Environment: real
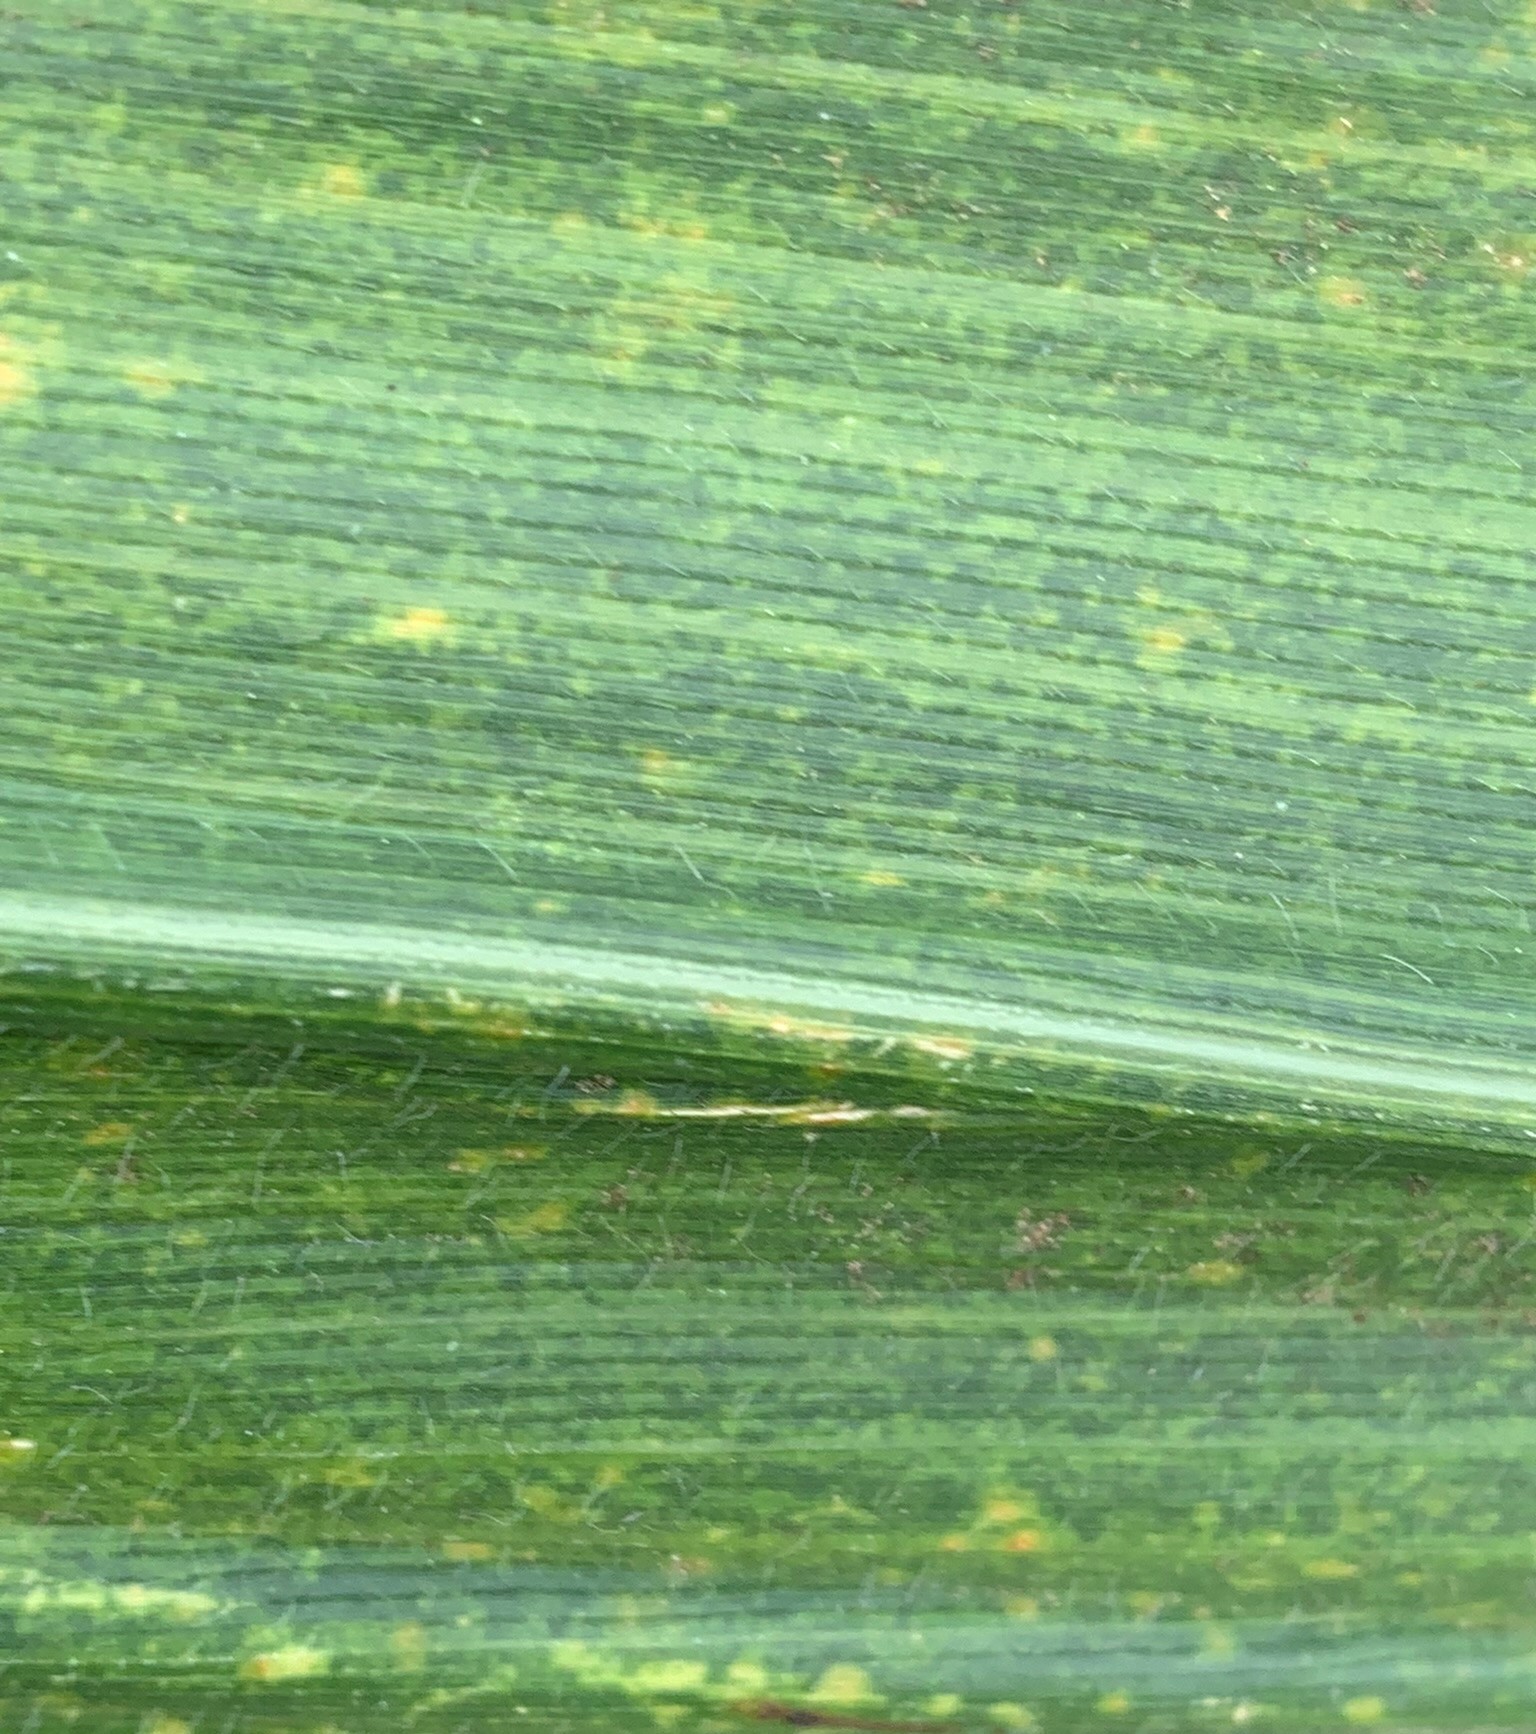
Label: lethal_necrosis